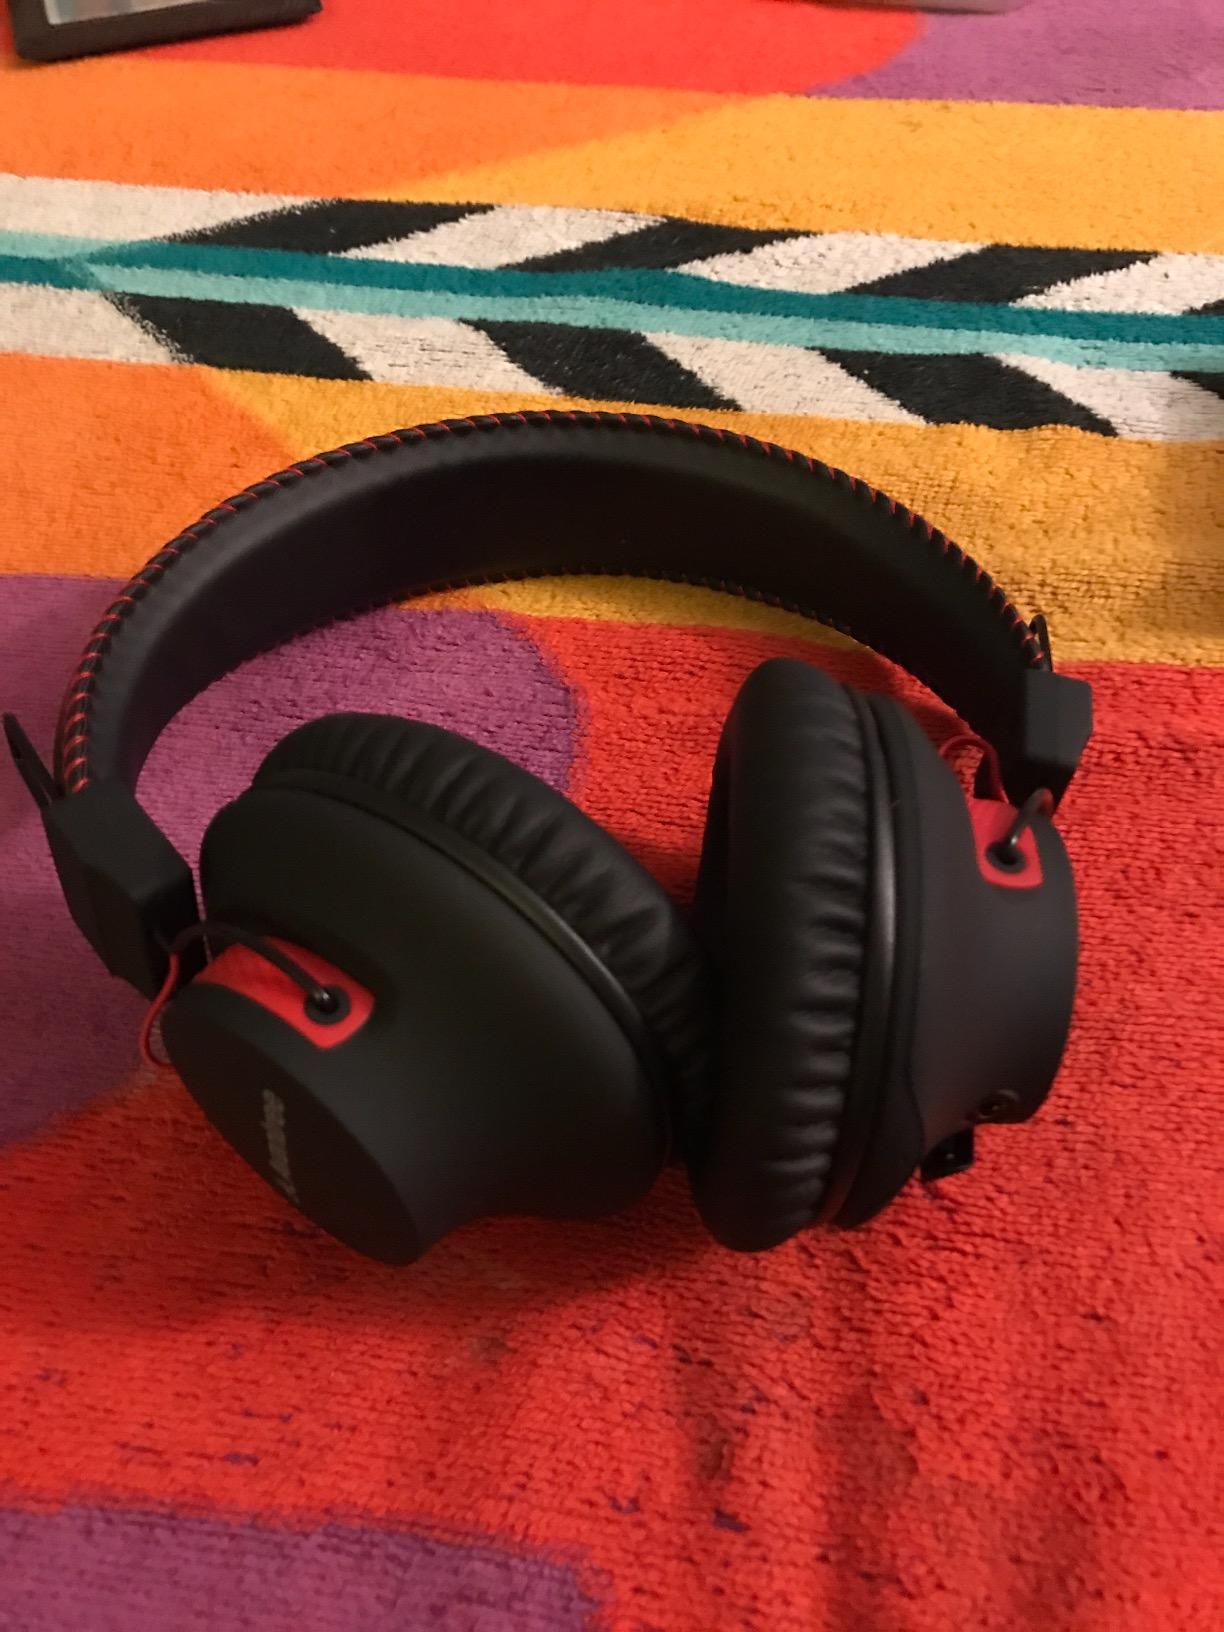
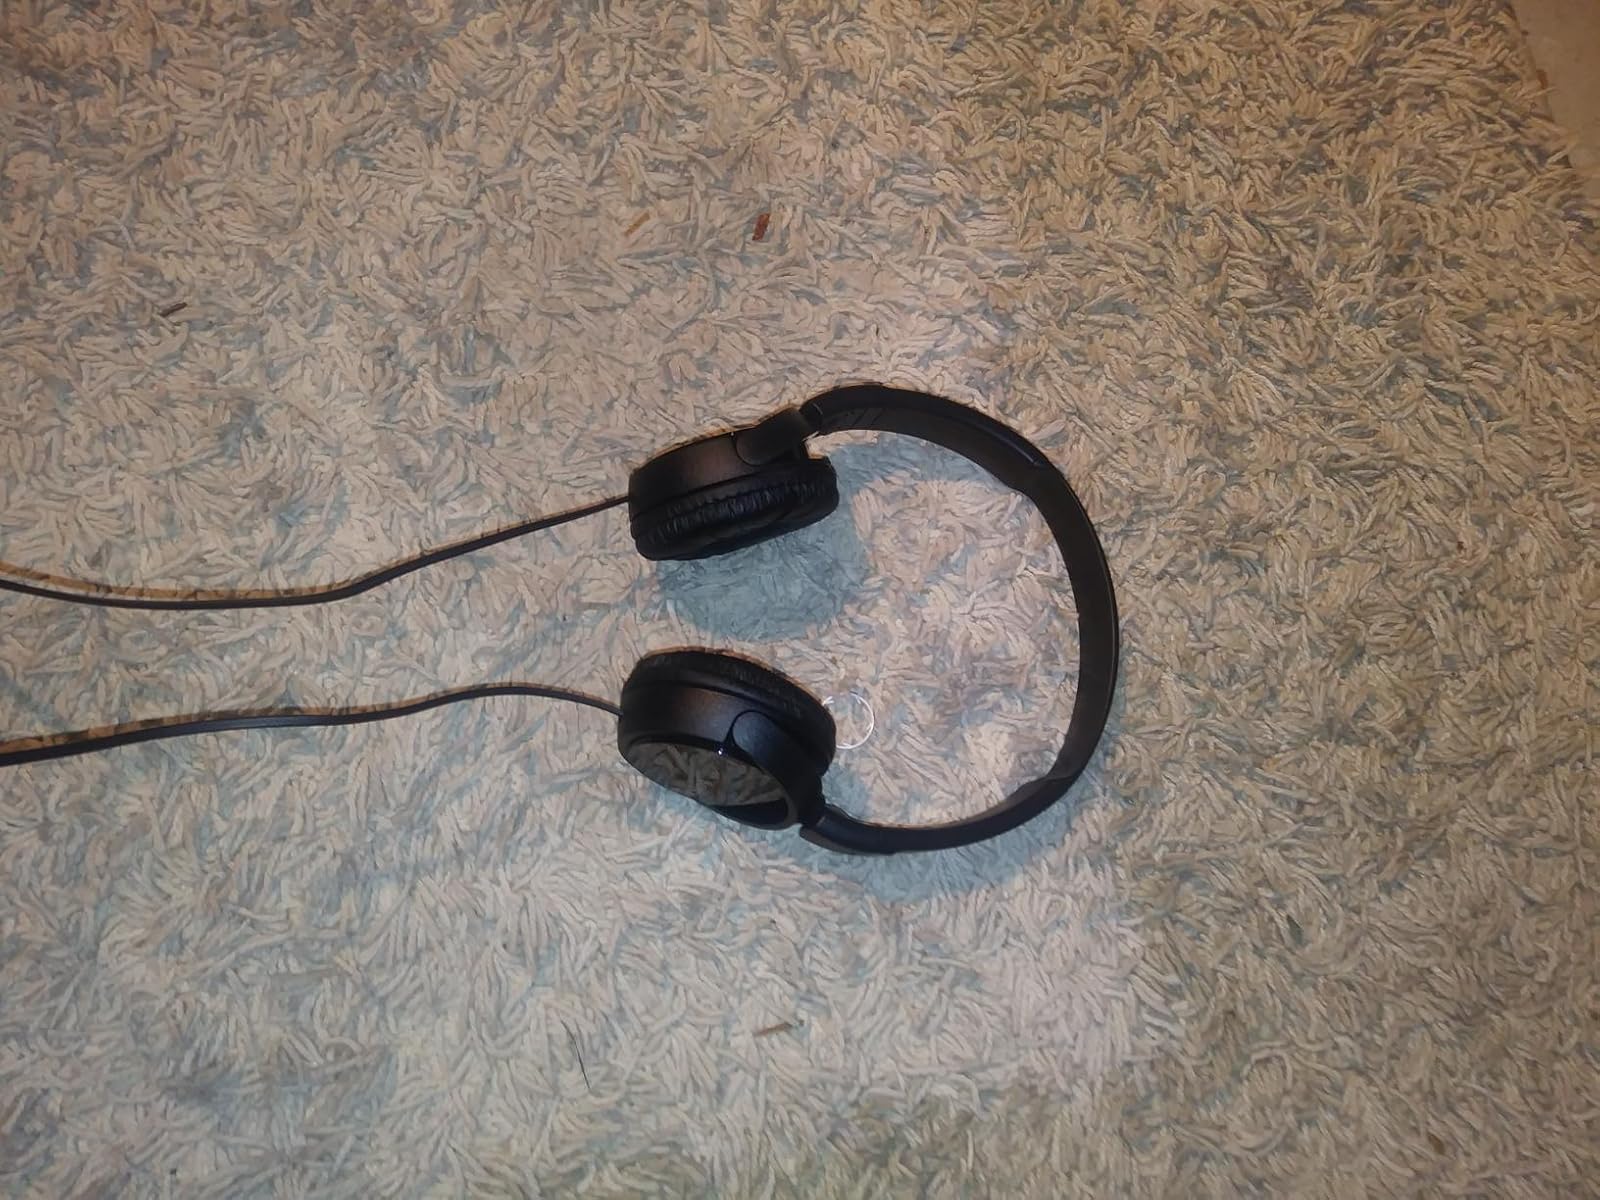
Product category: headphones
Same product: no